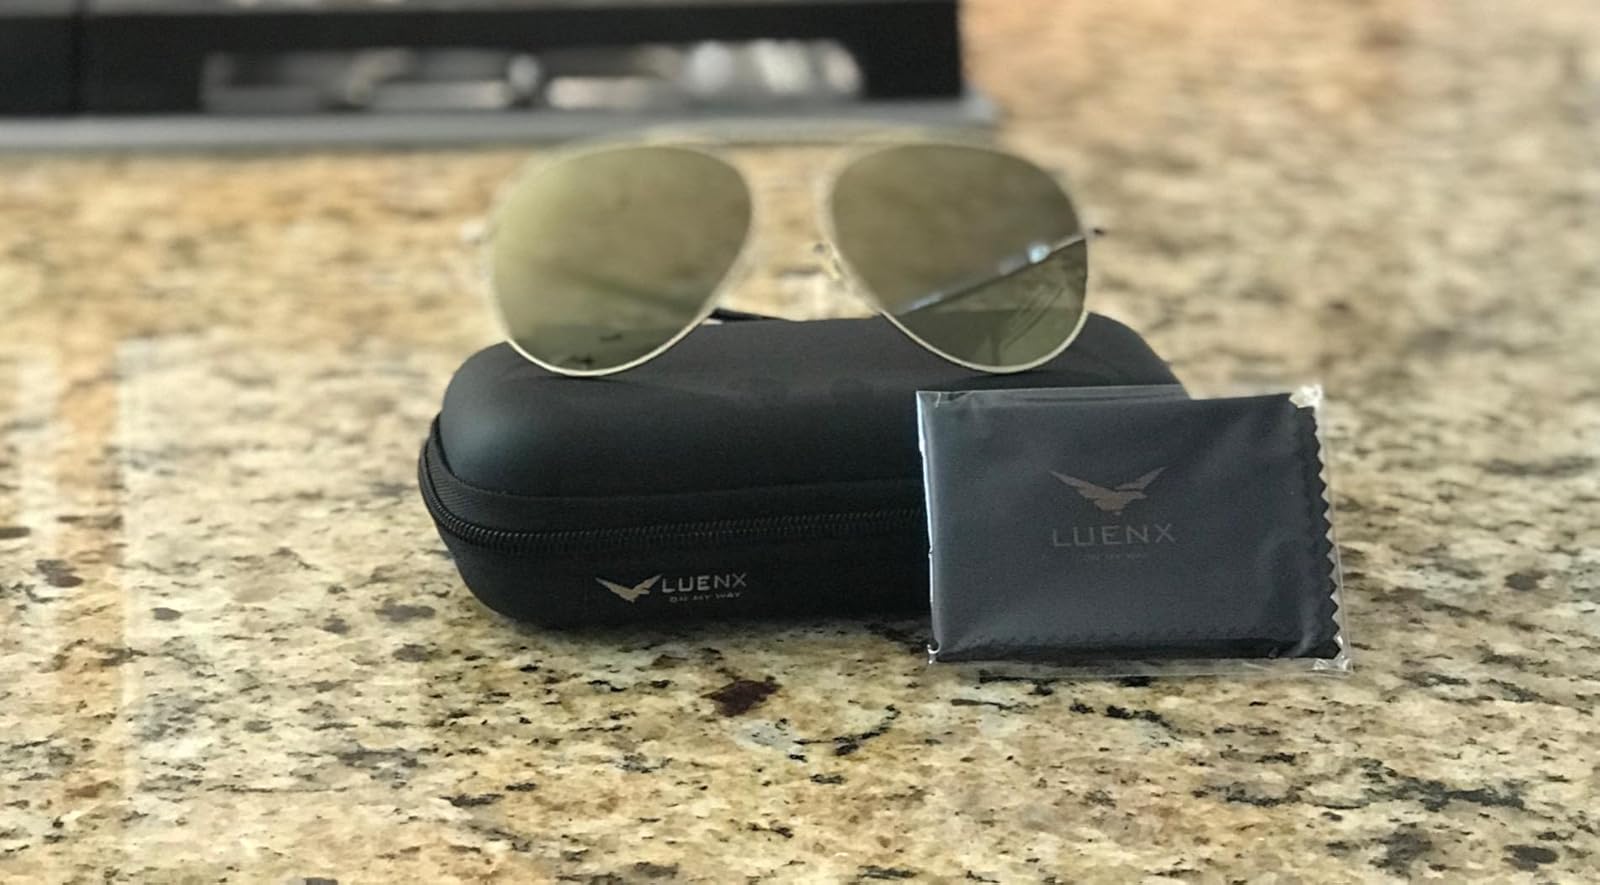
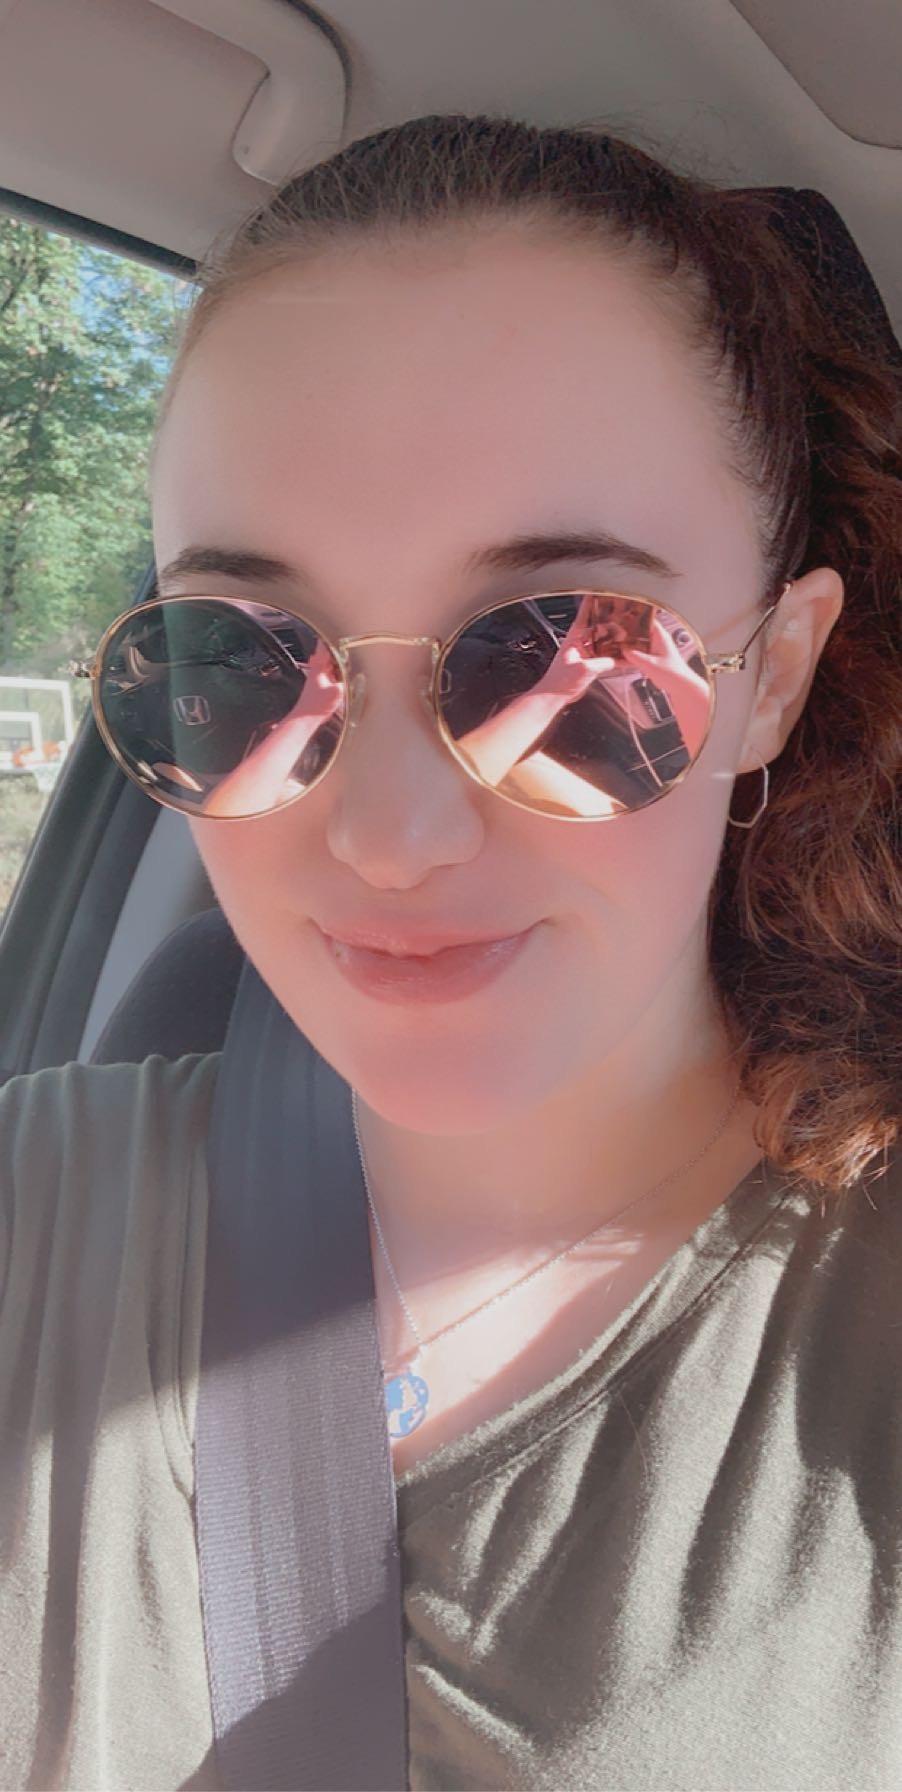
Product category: accessories_sunglasses
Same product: no